Michał Jankowski

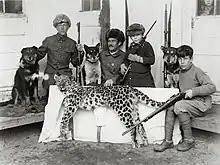
George and his children (Valery at left and Arseny at extreme right) with leopard

The remaining Jankowski family lived in the region along with other settler families including that of Captain Fridolf Heck and Julius Ivanovich Briner, grandfather of the American actor Yul Brynner, who owned 50 hectares of land. After the Russian Revolution, the Bolsheviks moved into the area and their lands were seized by the government. Most of the Jankowski family moved out in 1922 to settle further south in what is now North Korea. Jankowski's daughter Anna studied some medicine in Russia and became a member of the Sisters of Mercy. She, contrary to the family political stance, joined the communist party where she came to be called as Comrade Galya and took part in protests against the Tsar, following which she had to flee back east to Sidemi and then forced to live in exile for a while in Japan. She later returned to Sidemi and with her links to the communist party, was the only member of the family that stayed on after the Bolsheviks moved into the area in 1922.